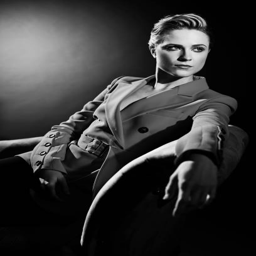
actor from the film poses for a portrait during festival .